Electoral district of Beverley

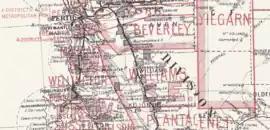
Beverley and surrounding districts in 1898

Beverley was an electoral district of the Legislative Assembly in the Australian state of Western Australia from 1890 to 1950.